The Bachelorette (American TV series) season 13

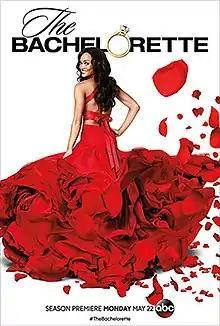
Promotional poster

The thirteenth season of "The Bachelorette" premiered on May 22, 2017. This season featured Rachel Lindsay, a 32-year-old attorney from Dallas, Texas.